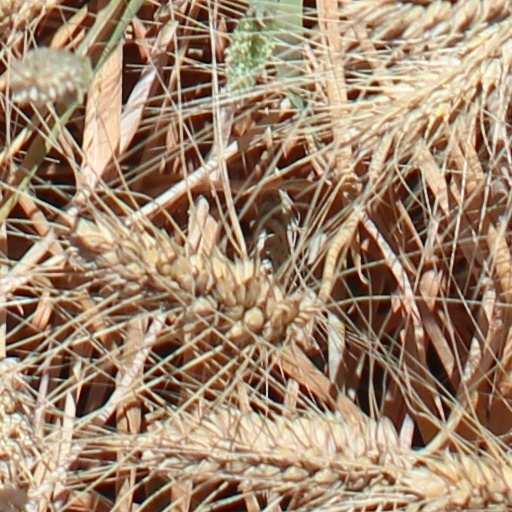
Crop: wheat